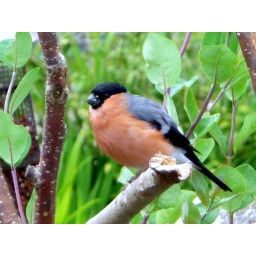
Taken from my kitchen window in Caerphilly.